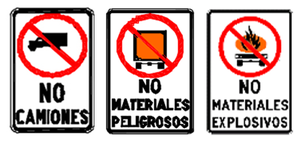
Les mesures de restriction de la circulation routière concernent les limitations au droit de circuler de certaines catégories d'usagers visant à diminuer et fluidifier la circulation routière afin de réduire l’encombrement, la pollution de l'air, les risques d'accident de la route, ceux liés au transport de matières dangereuses ou les risques sanitaires comme pendant la pandémie de Covid-19.